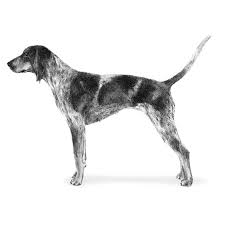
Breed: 217-n000050-bluetick